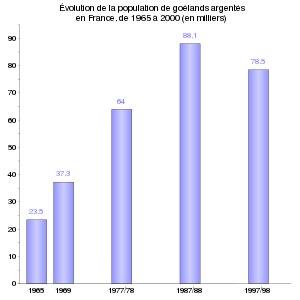
Le Goéland argenté est une espèce d'oiseau de mer européen de taille moyenne de la famille des Laridae. Blanc à dos gris, il est génétiquement proche des autres goélands à tête blanche du genre Larus. Mâle et femelle sont presque identiques, mais le juvénile possède un plumage très différent et met quatre ans à acquérir son plumage d'adulte.